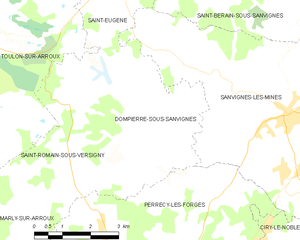
Carte des communes françaises
Dompierre-sous-Sanvignes est une commune française située dans le département de Saône-et-Loire en région Bourgogne-Franche-Comté.